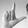
ASL letter: L